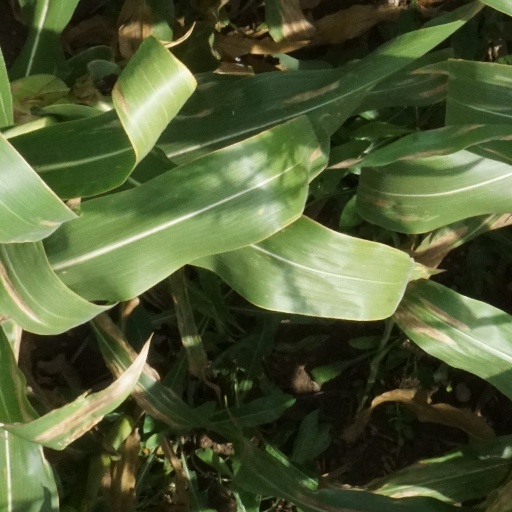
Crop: maize; corn